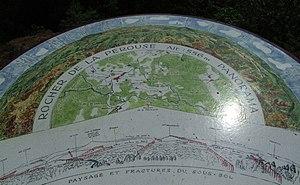
Table d'orientation du Rocher de la Pérouse, dans la forêt domaniale au Duc à Quarré-les-Tombes (Morvan, Yonne, Bourgogne, France)
Le parc naturel régional du Morvan est un parc naturel régional français situé dans le massif du Morvan, au cœur de la région Bourgogne-Franche-Comté. Créé en 1970, il regroupe 117 communes adhérentes et 5 villes portes depuis la dernière révision de sa charte en 2007 et le renouvellement de son agrément en 2008. Une nouvelle charte du Parc comprenant un ensemble de nouvelles directives va entrer en vigueur en 2020.